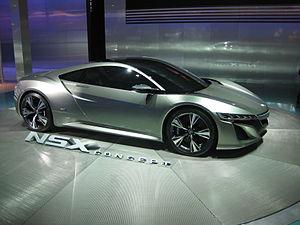
La NSX est une supercar hybride du constructeur automobile japonais Honda produite à partir de 2016. Elle reprend le nom NSX de la voiture sportive du constructeur lancée en 1990.